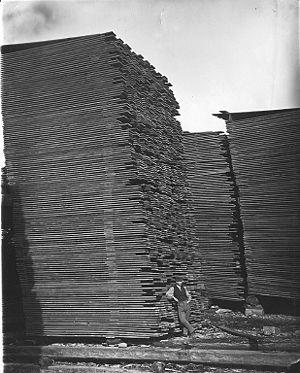
Piles de bois d'oeuvre, Ottawa, Canada.